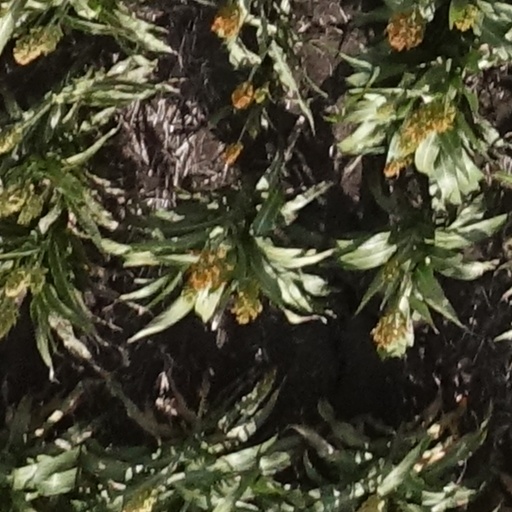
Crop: sorghum